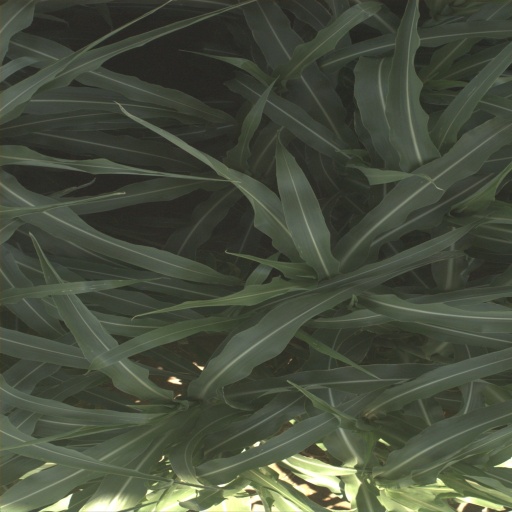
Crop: sorghum